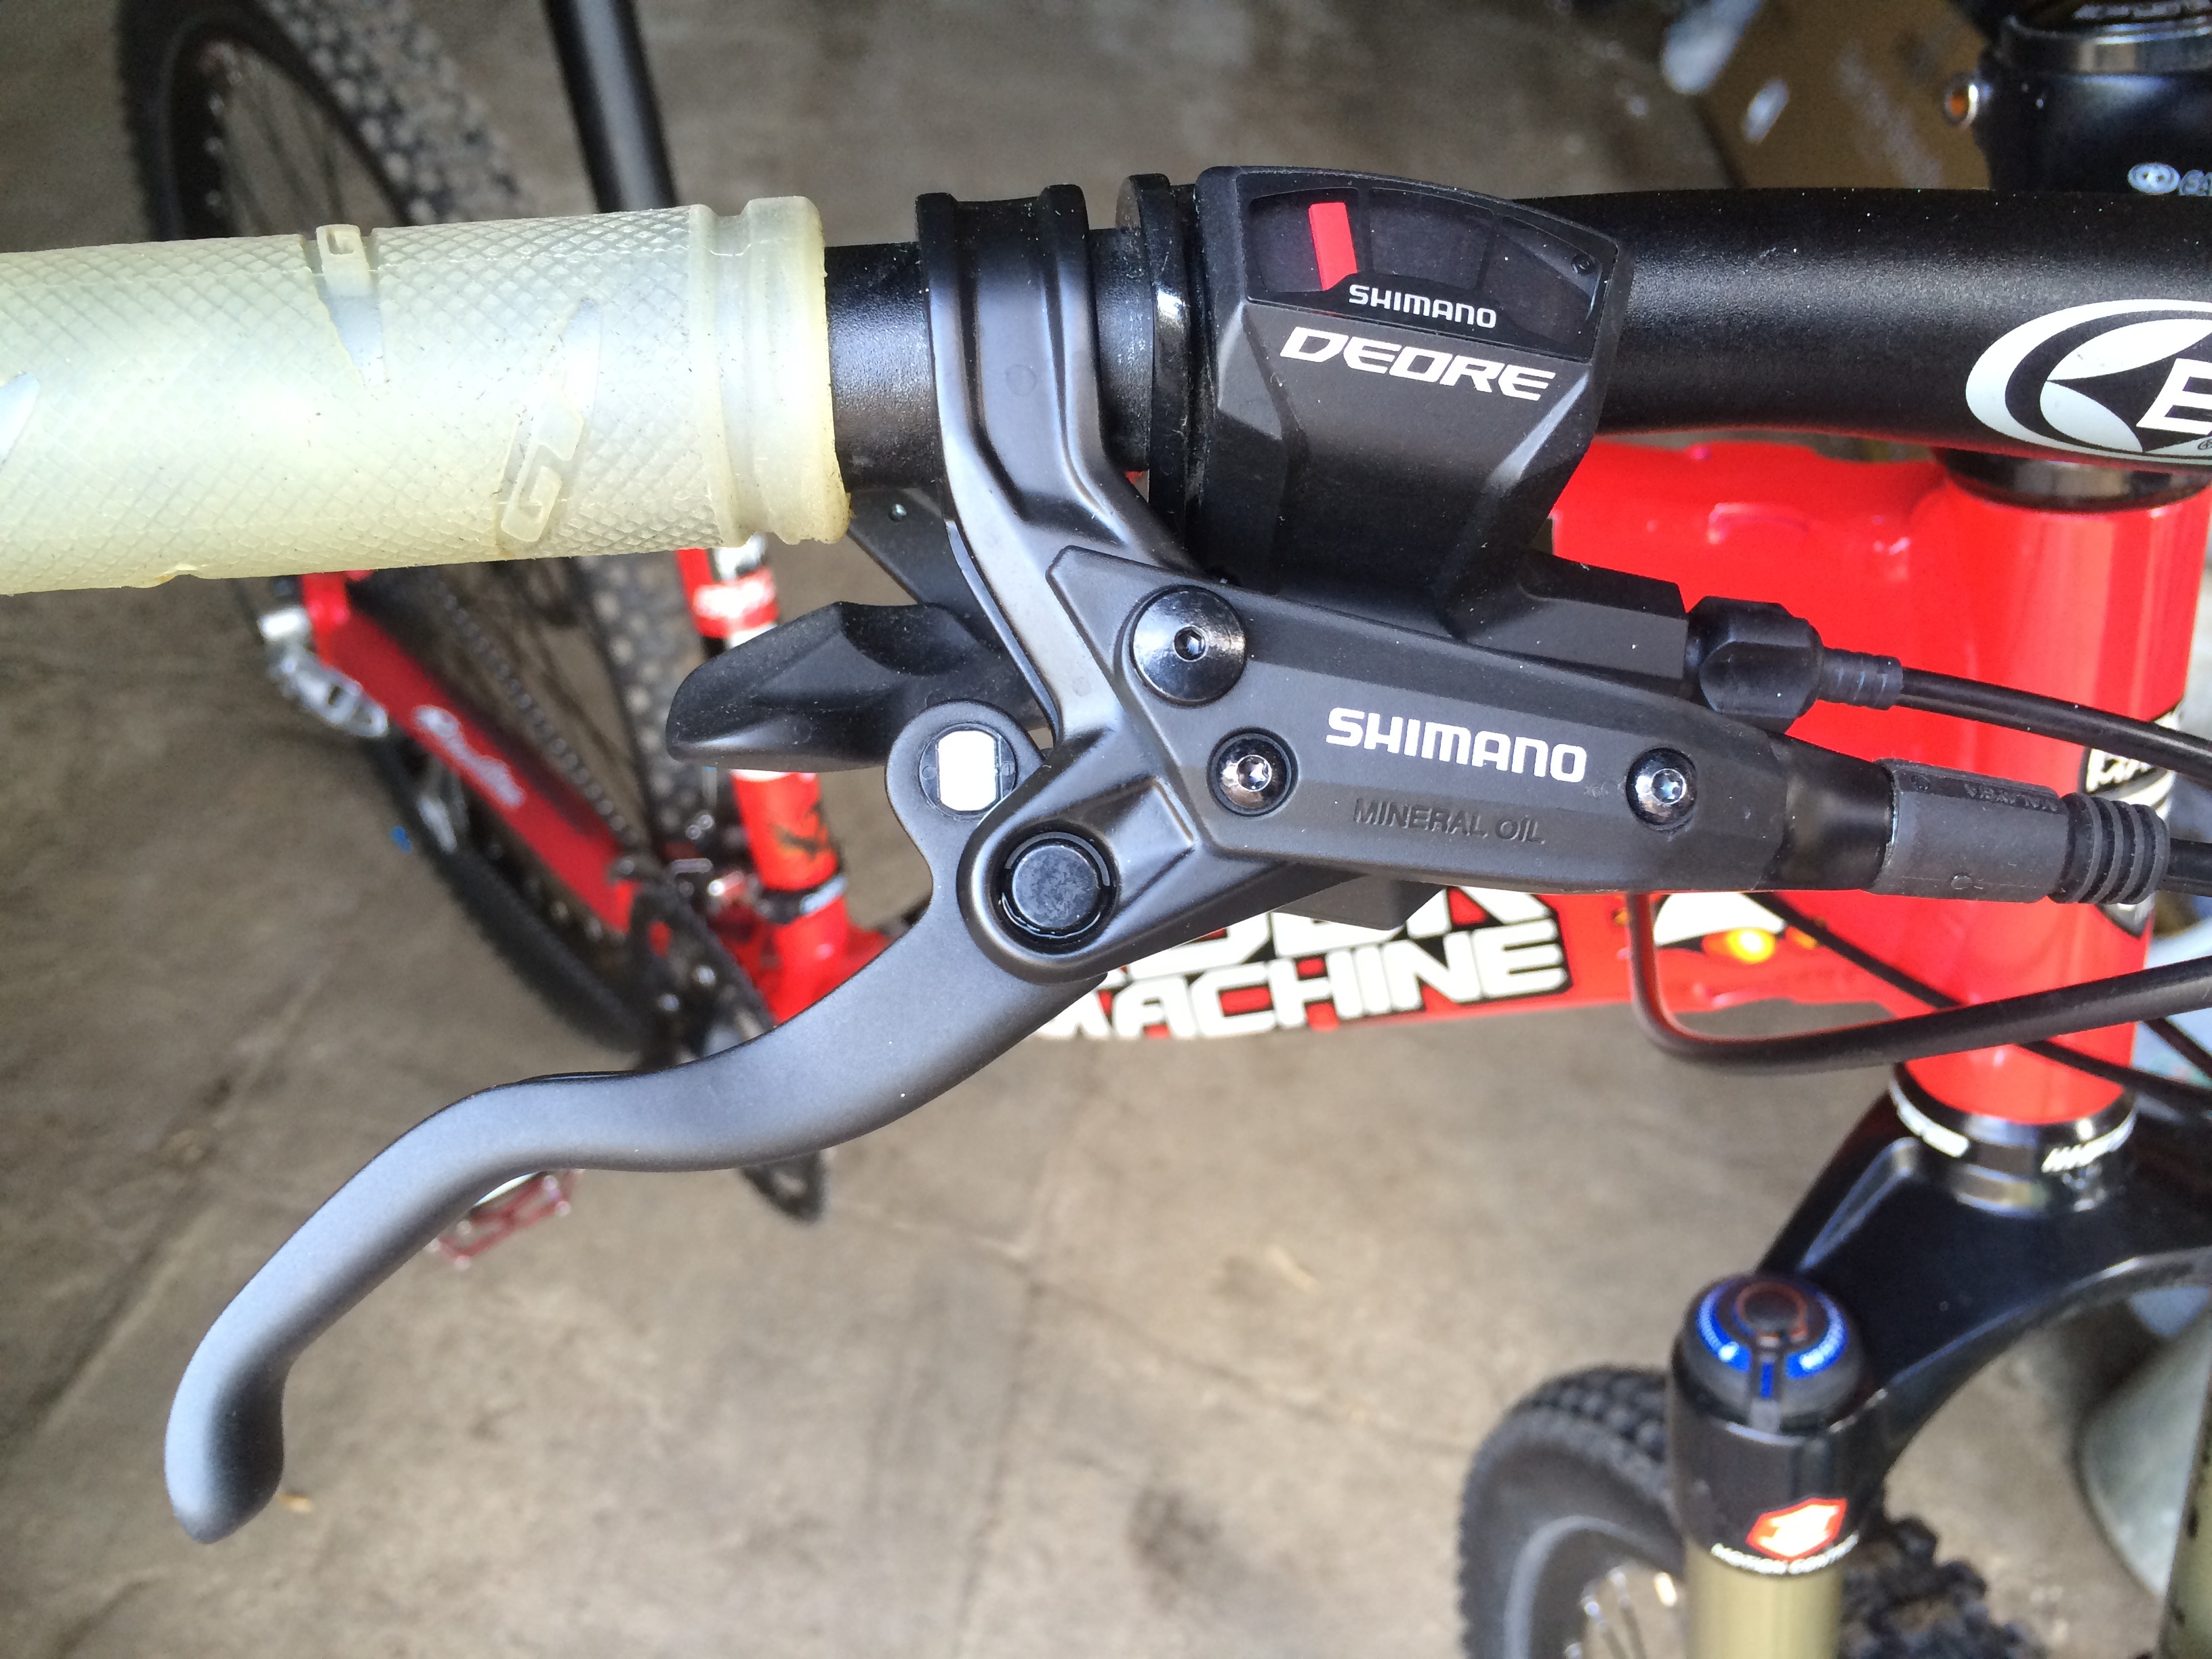
wheel, bicycle, bike, vehicle, brake, mountain bike, sports, freeride, bicycle frame, bicycle part